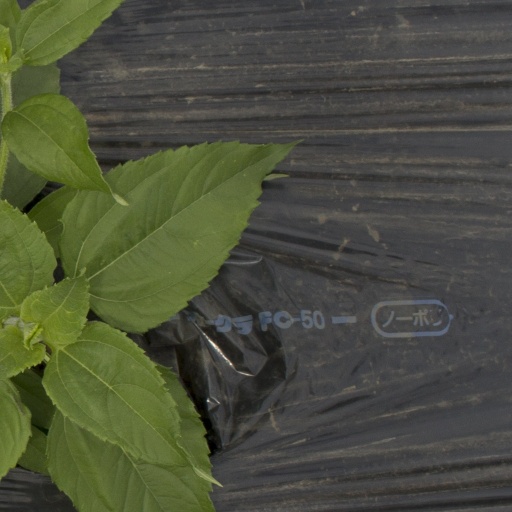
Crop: Jerusalem artichoke